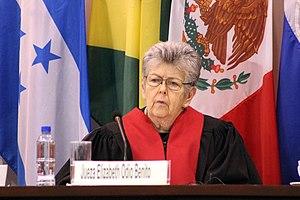
Elizabeth Odio Benito, née le 15 septembre 1939 à Puntarenas, est une juge costaricienne.